Ágoston Roskoványi

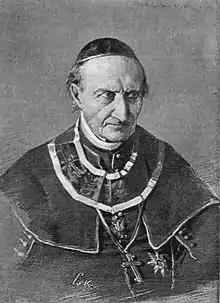
Ágoston Roskoványi

Count Augustinus Roskoványi (7 December 1807 – 24 February 1892) was a Roman Catholic Bishop of Nyitra (in today Nitra, Slovakia) in Hungary, doctor of philosophy and theologian.